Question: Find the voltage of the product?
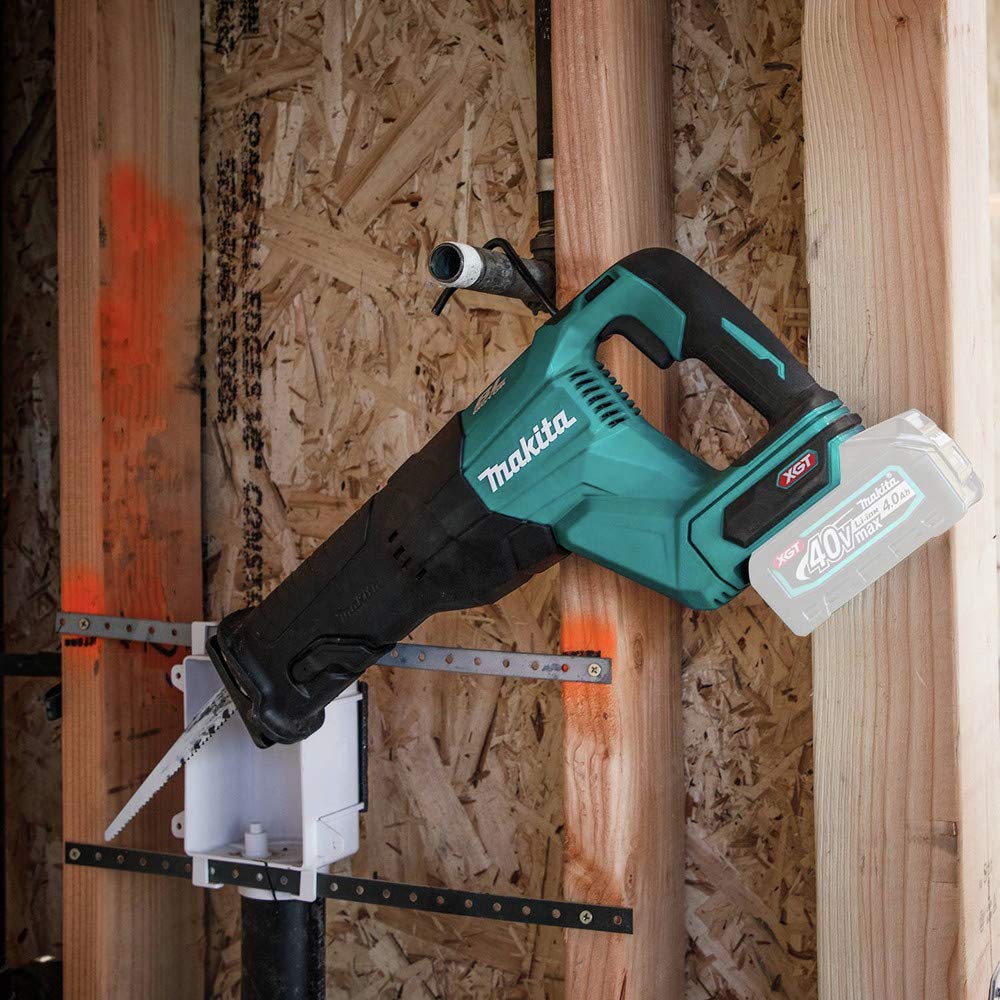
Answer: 40.0 volt